An Lushan rebellion

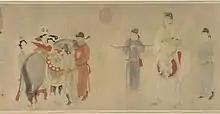
"Yang Guifei Mounting a Horse", by Qian Xuan (1235–1305)

At the end of 755 An Lushan revolted. On 16 December, his army surged down from Fanyang (near modern Beijing). Along the way, An Lushan treated surrendered local Tang officials with respect. As a result, more and more of them joined his ranks. He moved rapidly along the Grand Canal and captured the "Eastern Capital" city of Luoyang on 18 January 756, defeating the poorly supplied General Feng Changqing. There, on 5 February, An Lushan declared himself Emperor of the new Great Yan dynasty. His next steps would be to capture the Tang western capital of Chang'an and then to attempt to continue into southern China to complete his conquest.